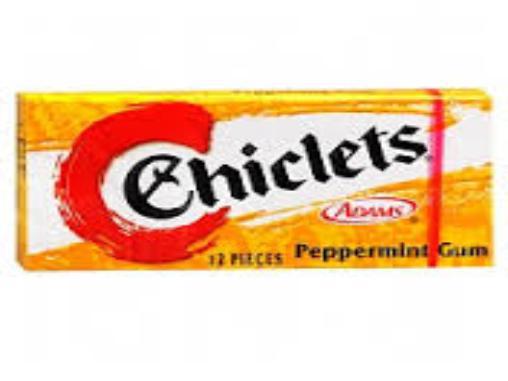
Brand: Chiclets
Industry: Food